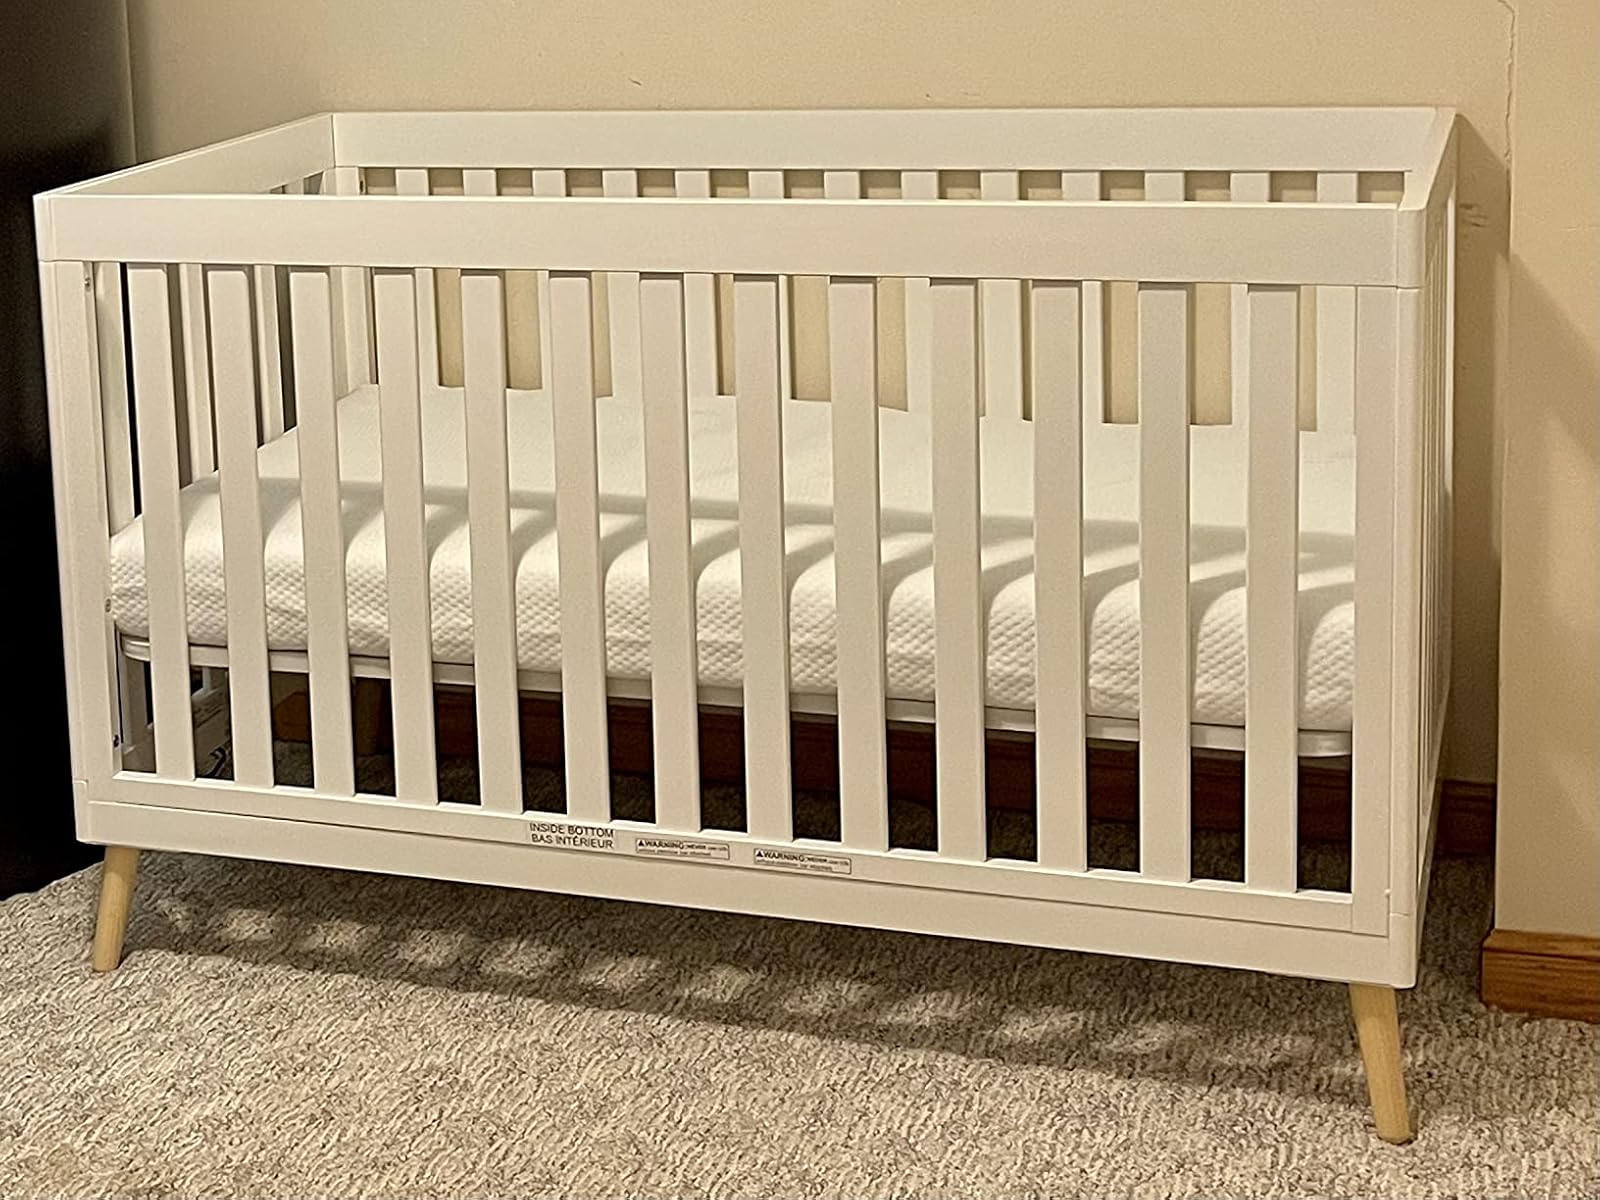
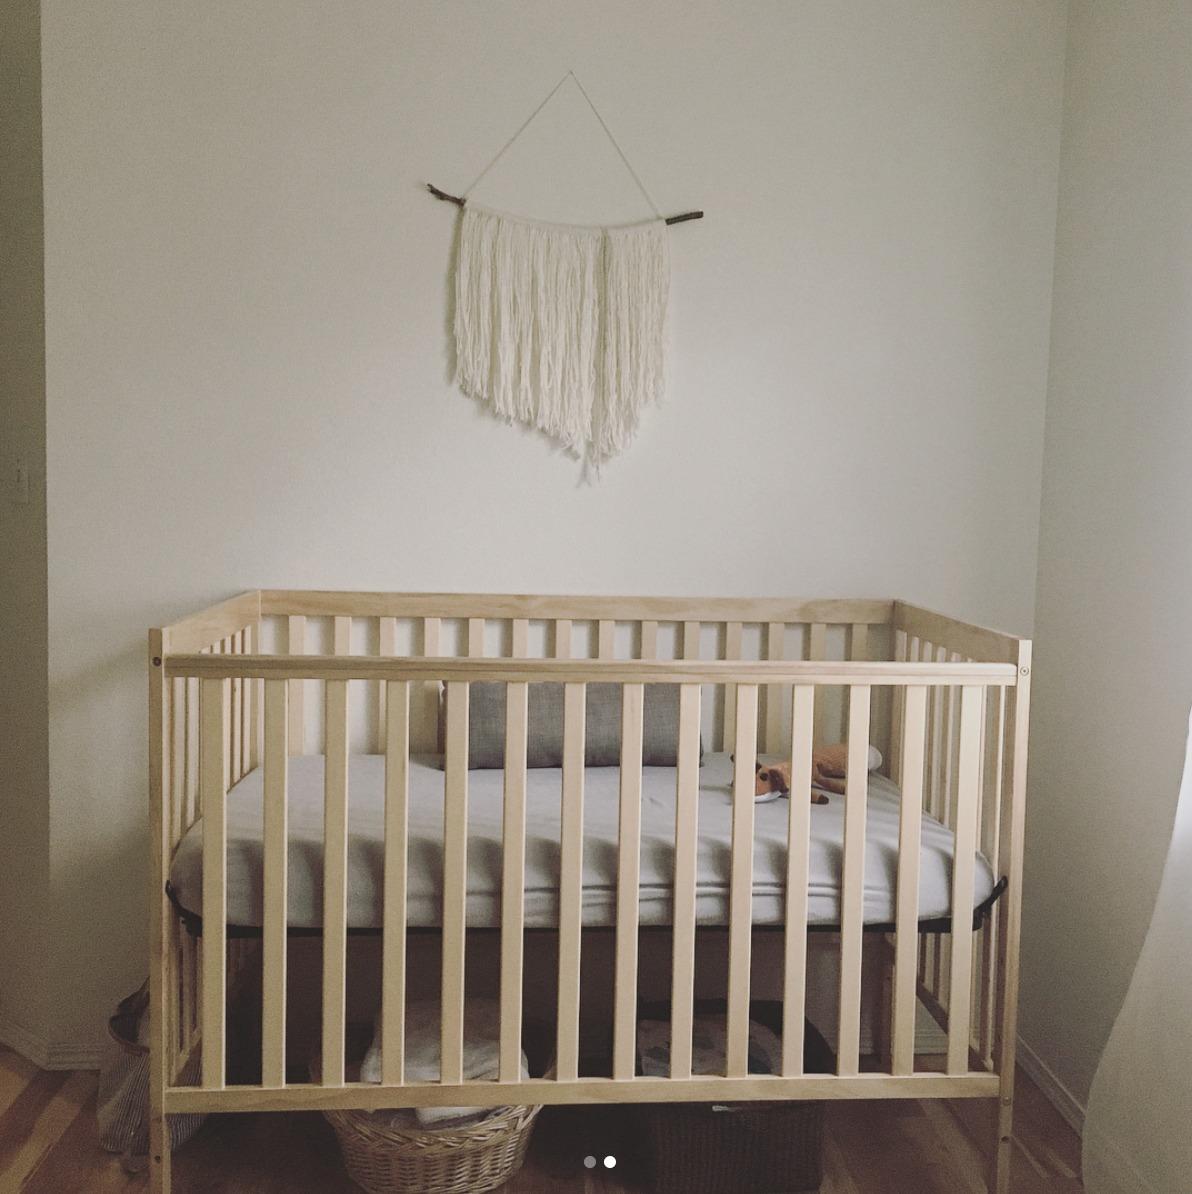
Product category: products_crib
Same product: no